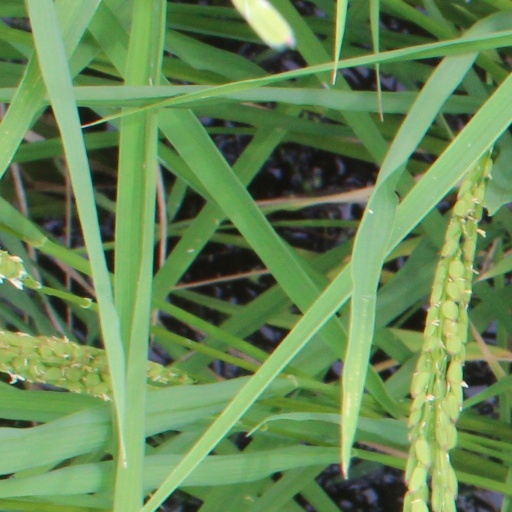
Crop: rice